When You Are Engulfed in Flames

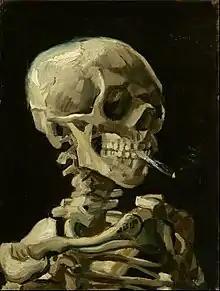
"Skull of a Skeleton with Burning Cigarette", oil on canvas, 1885, Van Gogh Museum Amsterdam

The first-edition cover was designed by Chip Kidd. It features "Skull of a Skeleton with Burning Cigarette", an early painting by Vincent van Gogh.